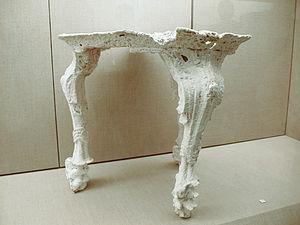
Akrotiri est un emplacement de fouilles archéologiques au sud de l'île grecque de Santorin. En 1967, l'archéologue Spyridon Marinatos a découvert une ville appartenant à la civilisation des Cyclades, avec une forte influence minoenne. En plein épanouissement, la ville a été enfouie par une éruption volcanique analogue à celle qui enfouit les villes d'Herculanum et de Pompéi. C'est ainsi qu'elle a été conservée pendant plus de 3 500 ans. L'excellent état de conservation des bâtiments et de leurs magnifiques fresques permet d'avoir un aperçu de l'histoire sociale, économique et culturelle de l'âge du bronze dans la mer Égée.